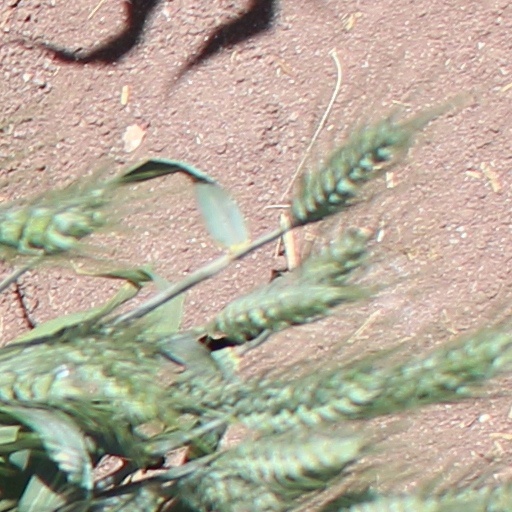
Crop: wheat